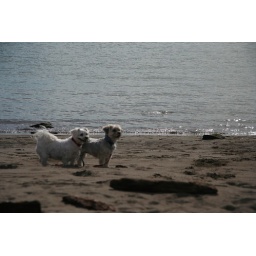
dogs on the beach in Steveston